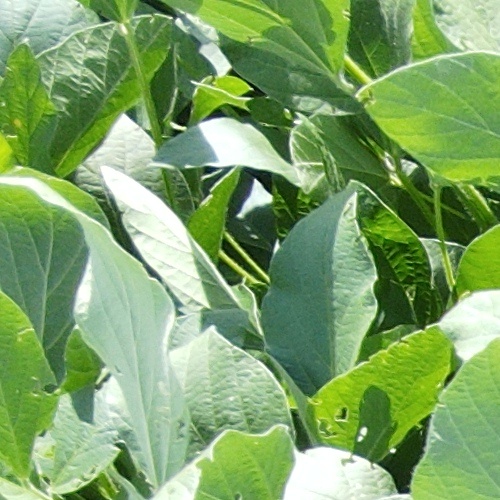
Label: Caterpillar